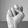
ASL letter: N